History of social democracy

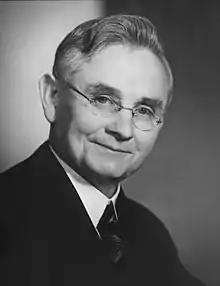
Michael Joseph Savage, prime minister of New Zealand (1935–1940) and architect of New Zealand's Social Security Act 1938

The stock market crash of 1929 that began an economic crisis in the United States that globally spread and became the Great Depression profoundly affected economic policy-making. The collapse of the gold standard and the emergence of mass unemployment resulted in multiple governments recognizing the need for macroeconomic state intervention to reduce unemployment as well as economic intervention to stabilize prices, a proto-Keynesianism that John Maynard Keynes himself would soon publicly endorse. Multiple social democratic parties declared the need for substantial investment in economic infrastructure projects to respond to unemployment and creating social control over currency flow. Furthermore, social democratic parties declared that the Great Depression demonstrated the need for substantial macroeconomic planning by the state while their free market opponents staunchly opposed this. Attempts by social democratic governments to achieve this were unsuccessful due to the ensuing political instability in their countries caused by the depression. The British Labour Party became internally split over said policies while Germany's SPD government did not have the time to implement such policies as Germany's politics degenerated into violent civil unrest pitting the left against the right in which the Nazi Party rose to power in January 1933 and violently dismantled parliamentary democracy for the next twelve years.